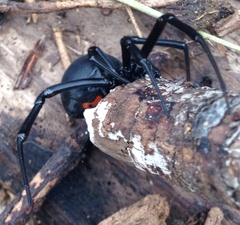
Species: Lactrodectus_hesperus